Oroquieta

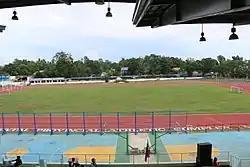
Misamis Occidental Provincial Athletic Complex located in Oroquieta City

The groundbreaking ceremony and construction of the first mall in Oroquieta City was started in April 2024. The mall is located in Purok 1, Villaflor.